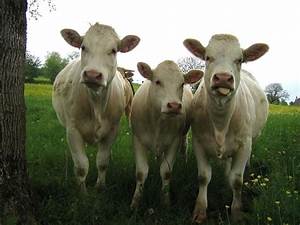
Label: mucca